Supai Group

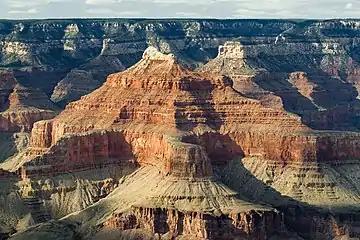
Entire Supai Group, Isis Temple, Grand Canyon

The Watahomigi Formation, which is named for Watahomigi Point on the west side of Havasu Canyon, consists chiefly of red mudstone and siltstone, gray limestone and dolomite, and two conglomerate beds. Typically, one conglomerate bed occurs at or near its base. The other, the "Atokan conglomerate", occurs locally about two-thirds up its thickness. The basal conglomerate is interbedded with purple siltstone and gray limestone and fills small erosion channels cut into either the Surprise Canyon Formation or Redwall Limestone. The upper and lower thirds of it consist of slope-forming redbeds, The middle third of the formation is composed mostly of limestone beds containing red chert lenses and nodules. These limestone beds form a massive cliff. The Watahomigi Formation conformably underlies the Manakacha Formation. The Watahomigi Formation is a broad, slightly westward-thickening sheet. It ranges from thick in eastern Grand Canyon to thick in western Grand Canyon and along the Grand Wash Cliffs.